Hugh Blair (composer)

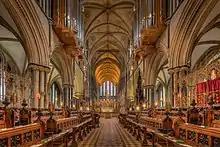
Blair was a chorister and later organist at Worcester Cathedral

Blair returned to Worcester Cathedral as Assistant Organist (1887–89), Organist-in-Charge (1889–95) and Organist (1895–97). William Done (by this stage in his seventies) handed his duties to Blair in 1889, but remained titular Organist until his death in 1895, whereupon Blair succeeded him.